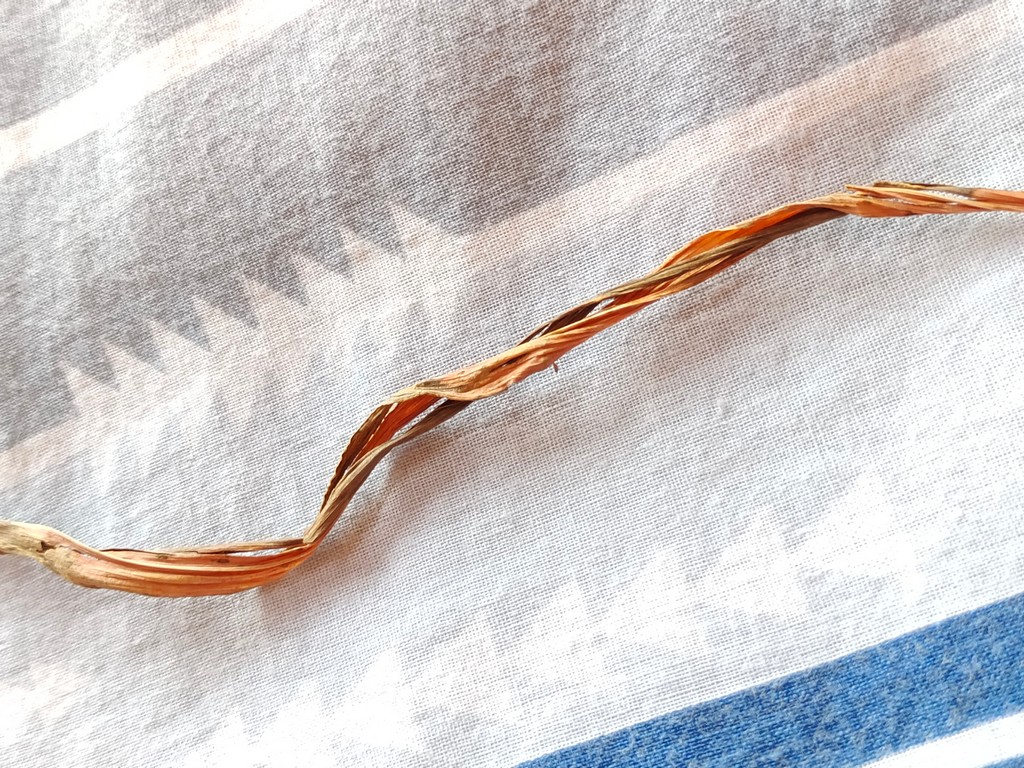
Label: Dried